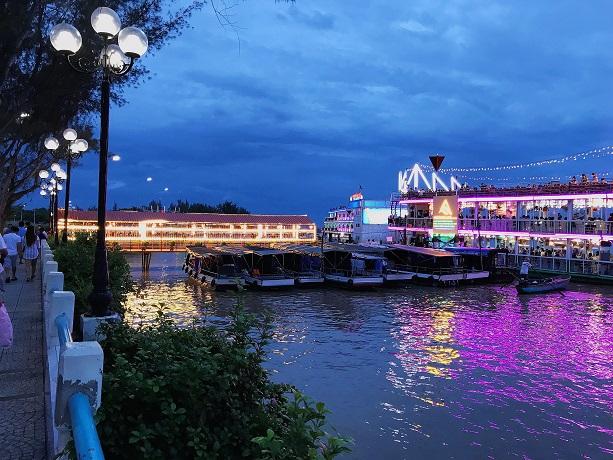
đây là khung cảnh xuất hiện ở một con sông vào buổi chập tối